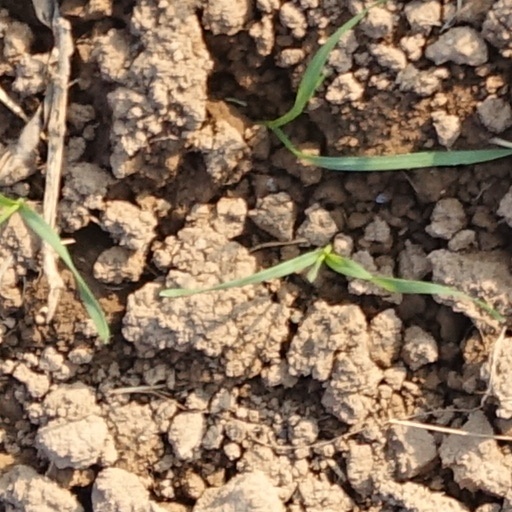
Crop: wheat